Wolayita Zone

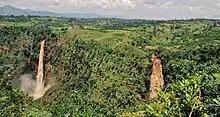

There are different potential tourist sites, that were selected in the Wolaita Zone to assess the region's ability to capture the natural heritage and cultural heritage tourist markets.